Basilica of Saint-Sauveur (Dinan)

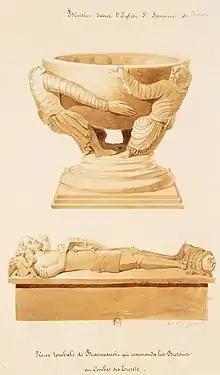
Stoup and tombstone of Jean IV de Beaumanoir in Saint-Sauveur church, Dinan (drawing by Léon Gaucherel, 1843)

The north aisle underwent reconstruction beginning in 1480, resulting in the current flamboyant Gothic wall. The construction culminated in 1509, and the wall features five grand, detailed bays, providing illumination to the nave through the aisle.